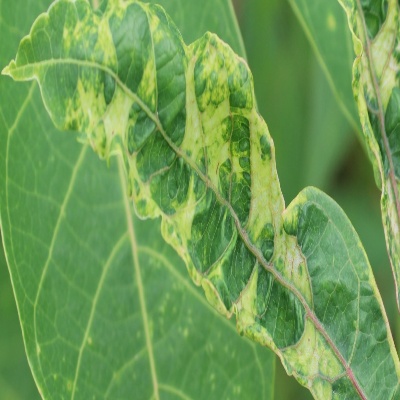
Crop: Cassava
Condition: mosaic